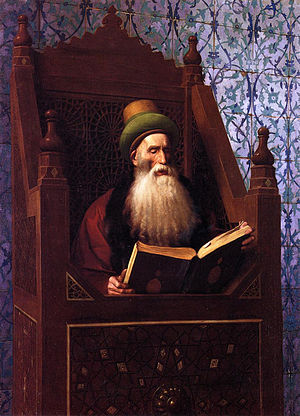
Mufti
Maleri af en mufti af Jean-Léon Gérôme (1824–1904)
En mufti er en islamisk lærd, som fortolker eller formulerer islamisk lov og er i stand til at udstede fatwaer.